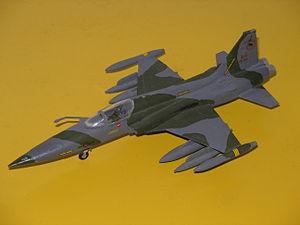
Le modélisme est une activité de loisirs consistant en la fabrication et le pilotage de modèles réduits à une échelle de réduction précise ou à des dimensions régies par une jauge ou une catégorie d'échelle.
Le modélisme aérien, ou aéromodélisme, est une forme de modélisme qui s'est développée en symbiose avec l'aviation dont il s'efforce de reproduire le vol, la technique de pilotage, par des modèles spécifiques et l'aspect par des modèles à échelle réduite du réel.